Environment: real
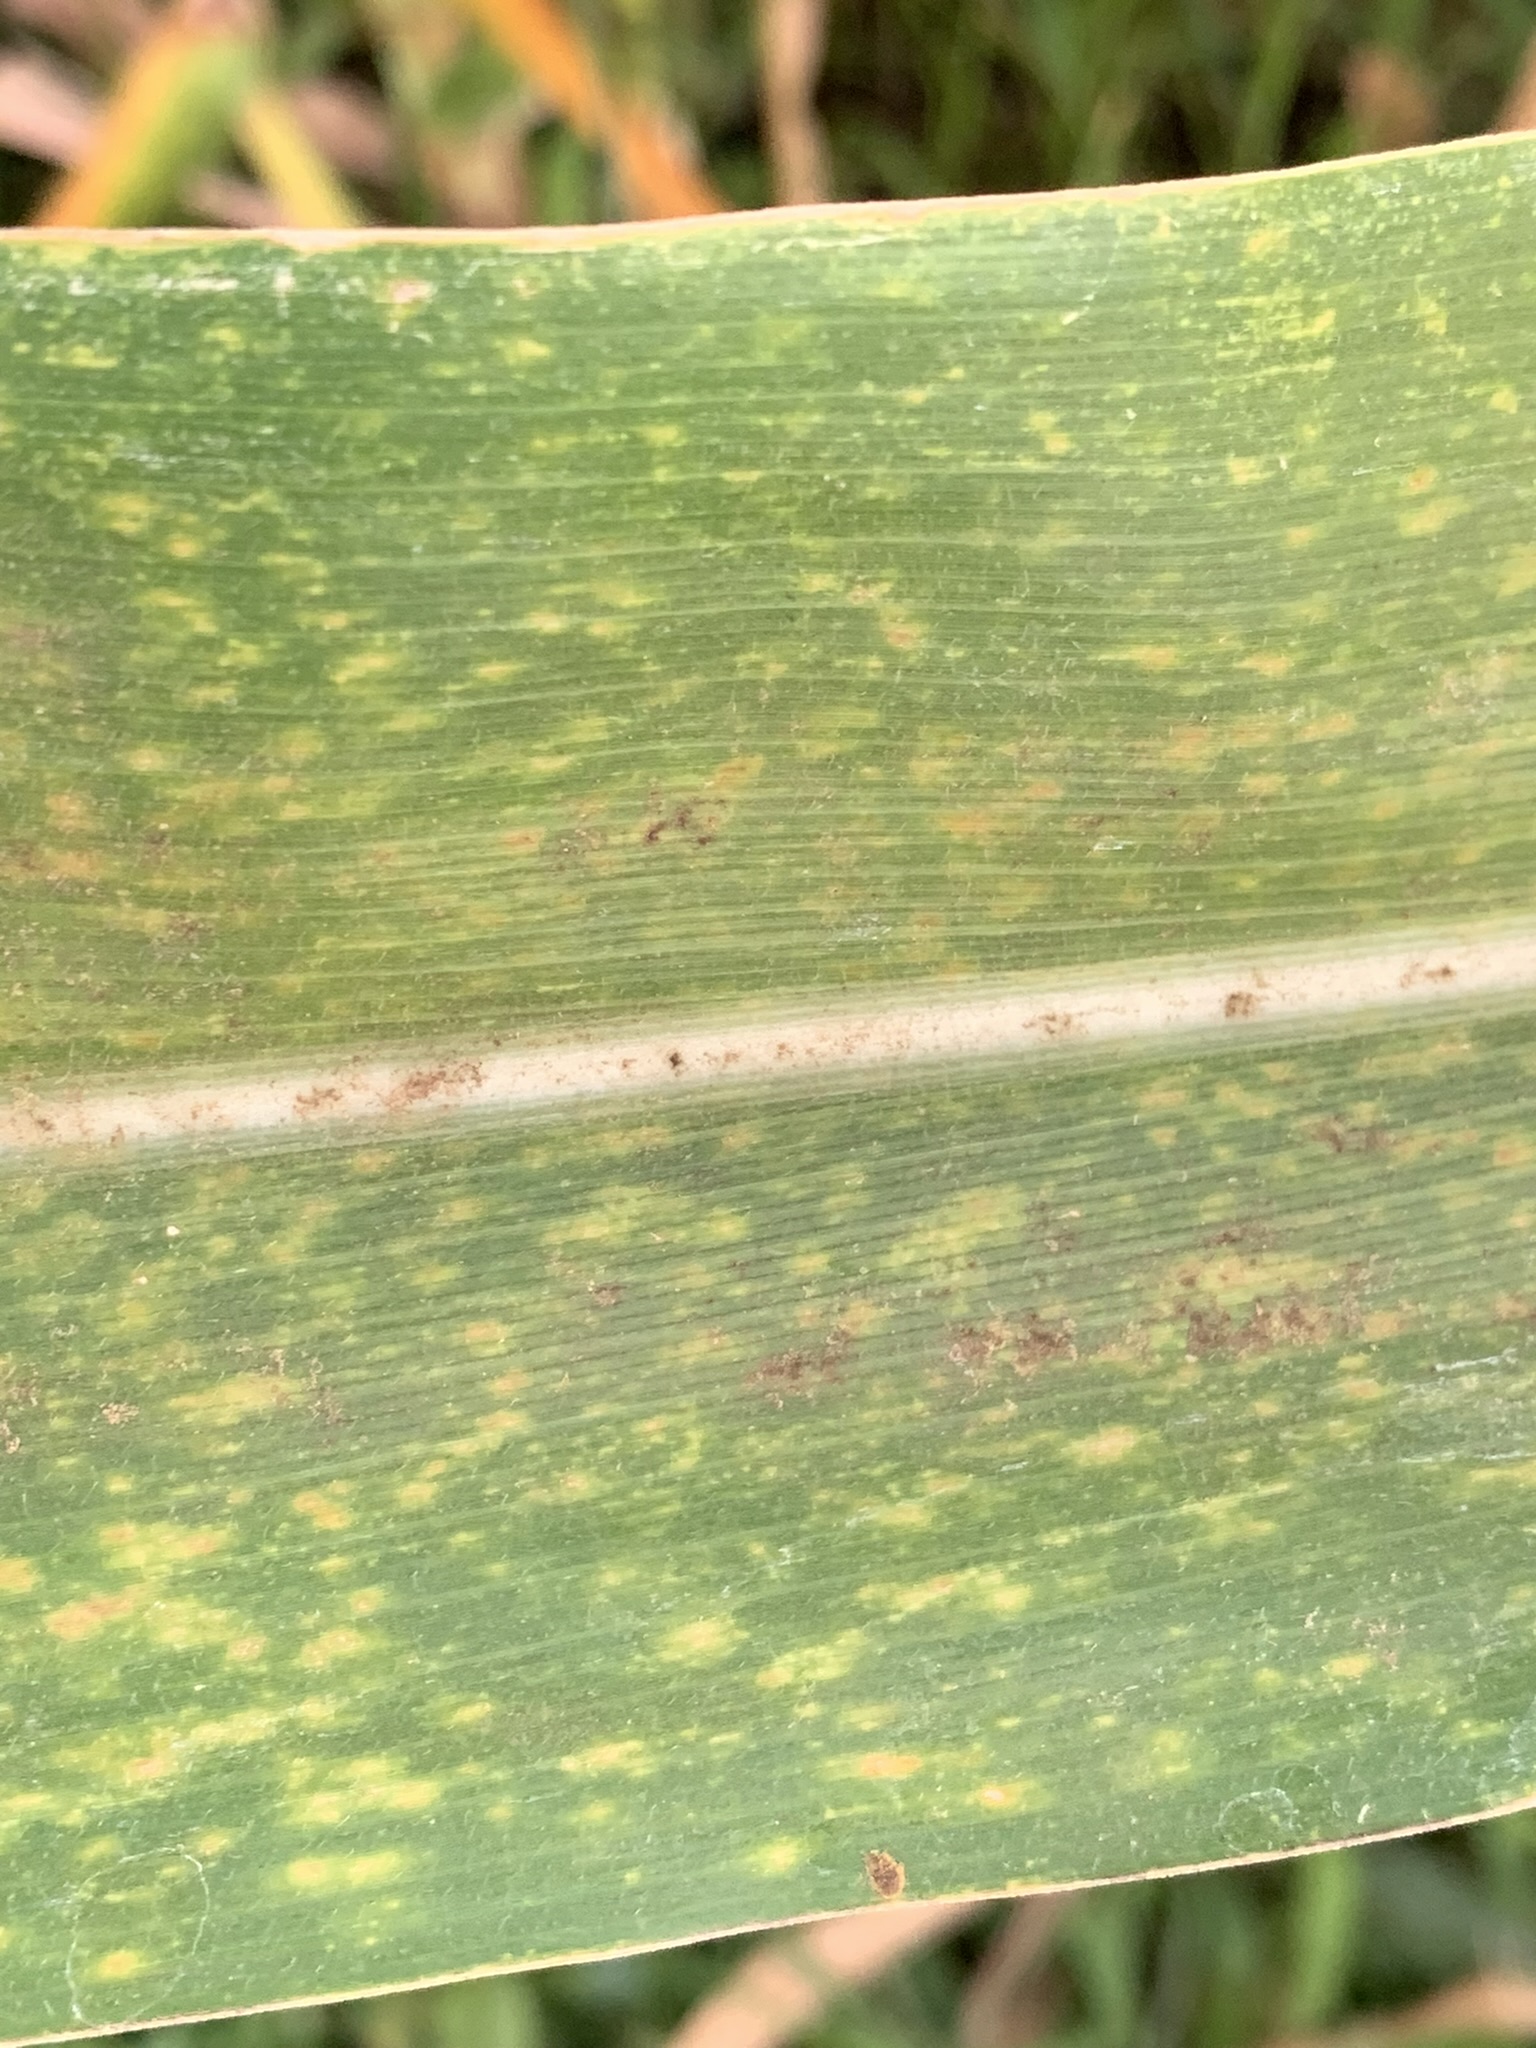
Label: lethal_necrosis